Sanathnagar

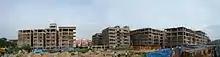
A real estate boom has taken over the once peaceful Czech colony.

Now with Bakelyte Hylam made a residential property, purchased and developed by Lodha Group, a gated community is coming up at Sanathnagar with the name CASA Paradiso. Swamy Talkies, an old cinema theater, has also been converted into a apartments. Major national banks such as the State Bank of India, HDFC, State Bank of Hyderabad, Andhra Bank and big retail stores like D-Mart, Agro Mech Industries, Metalika Industries & Steel Utensils manufacturing unit, Metal Industries are also located here. Urbanisation can be seen in areas like the Czech colony and others of this suburb.